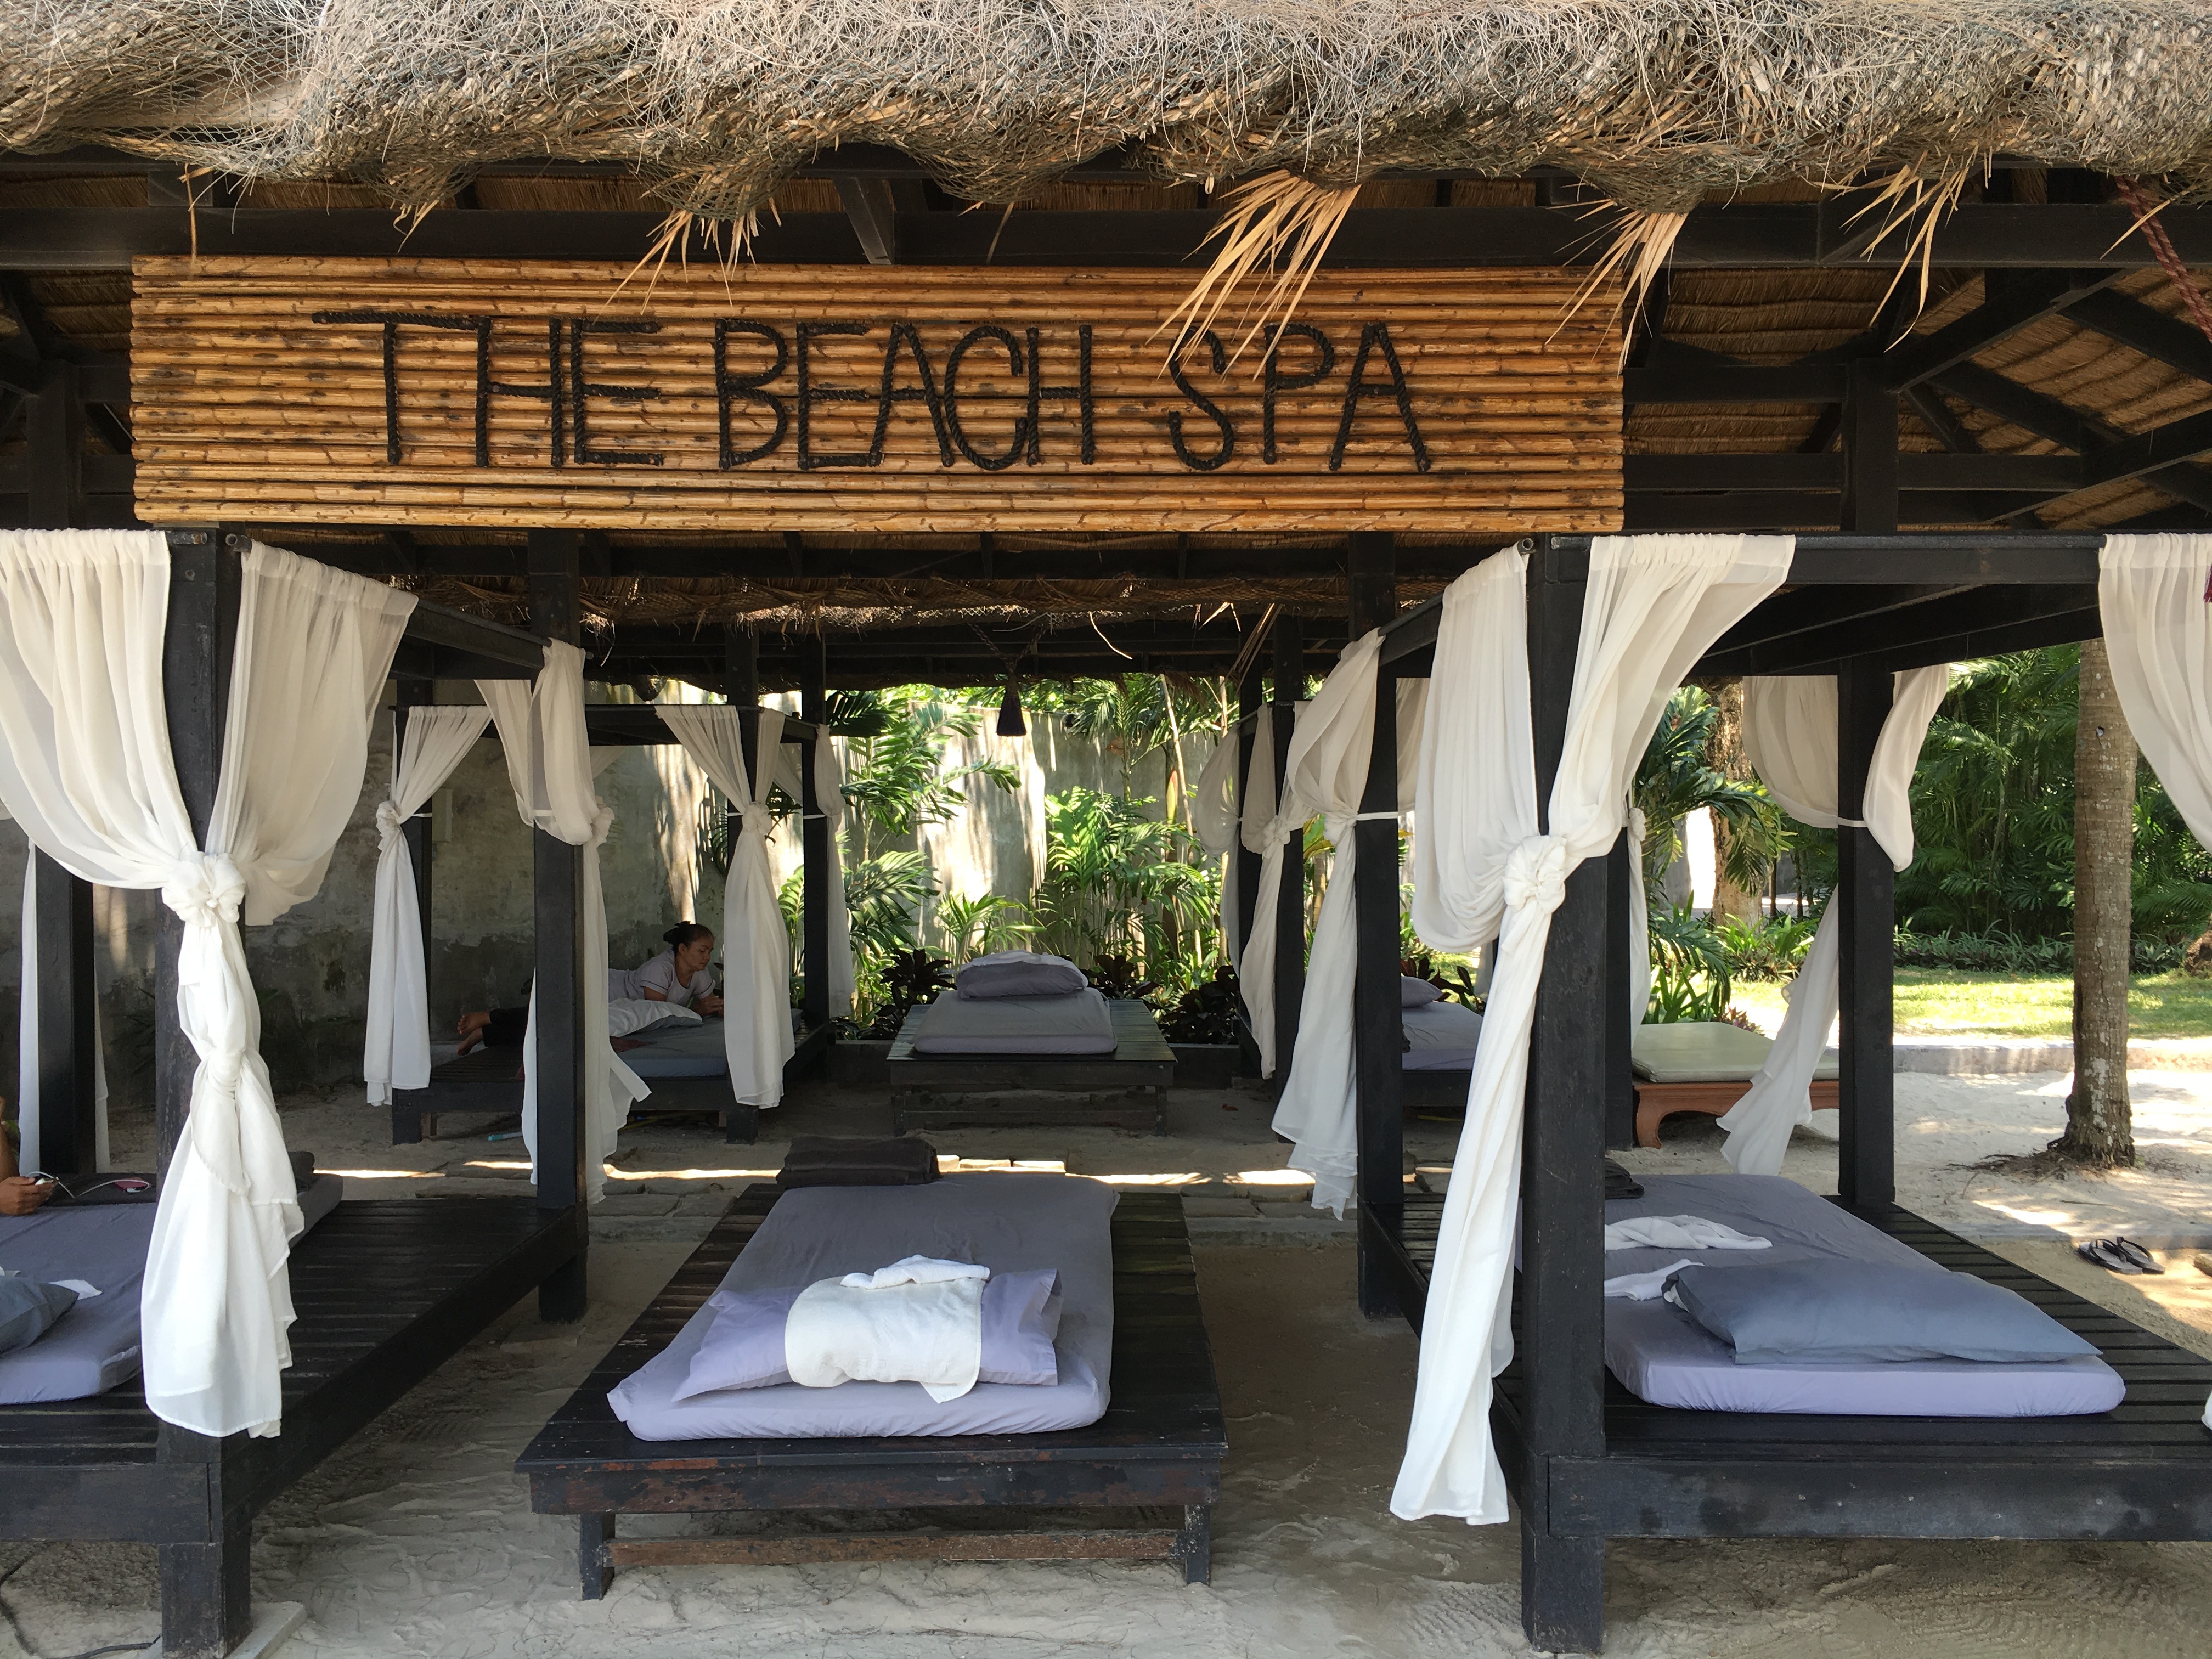
wood, villa, cottage, asia, gazebo, tent, thailand, resort, estate, massage, koh chang, the beach spa, outdoor structure